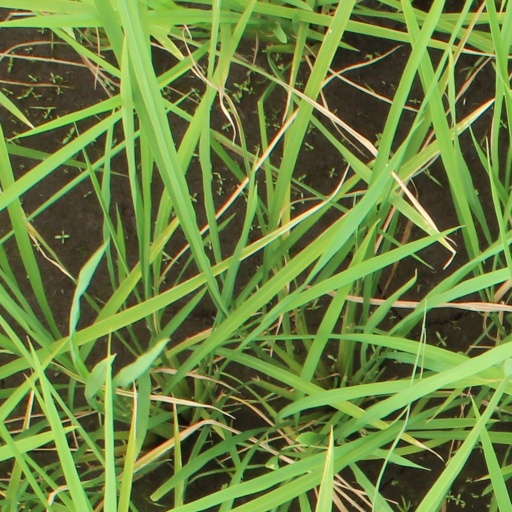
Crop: rice